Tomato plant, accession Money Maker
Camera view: tilt-top (135 deg); turntable rotation: 330 degrees
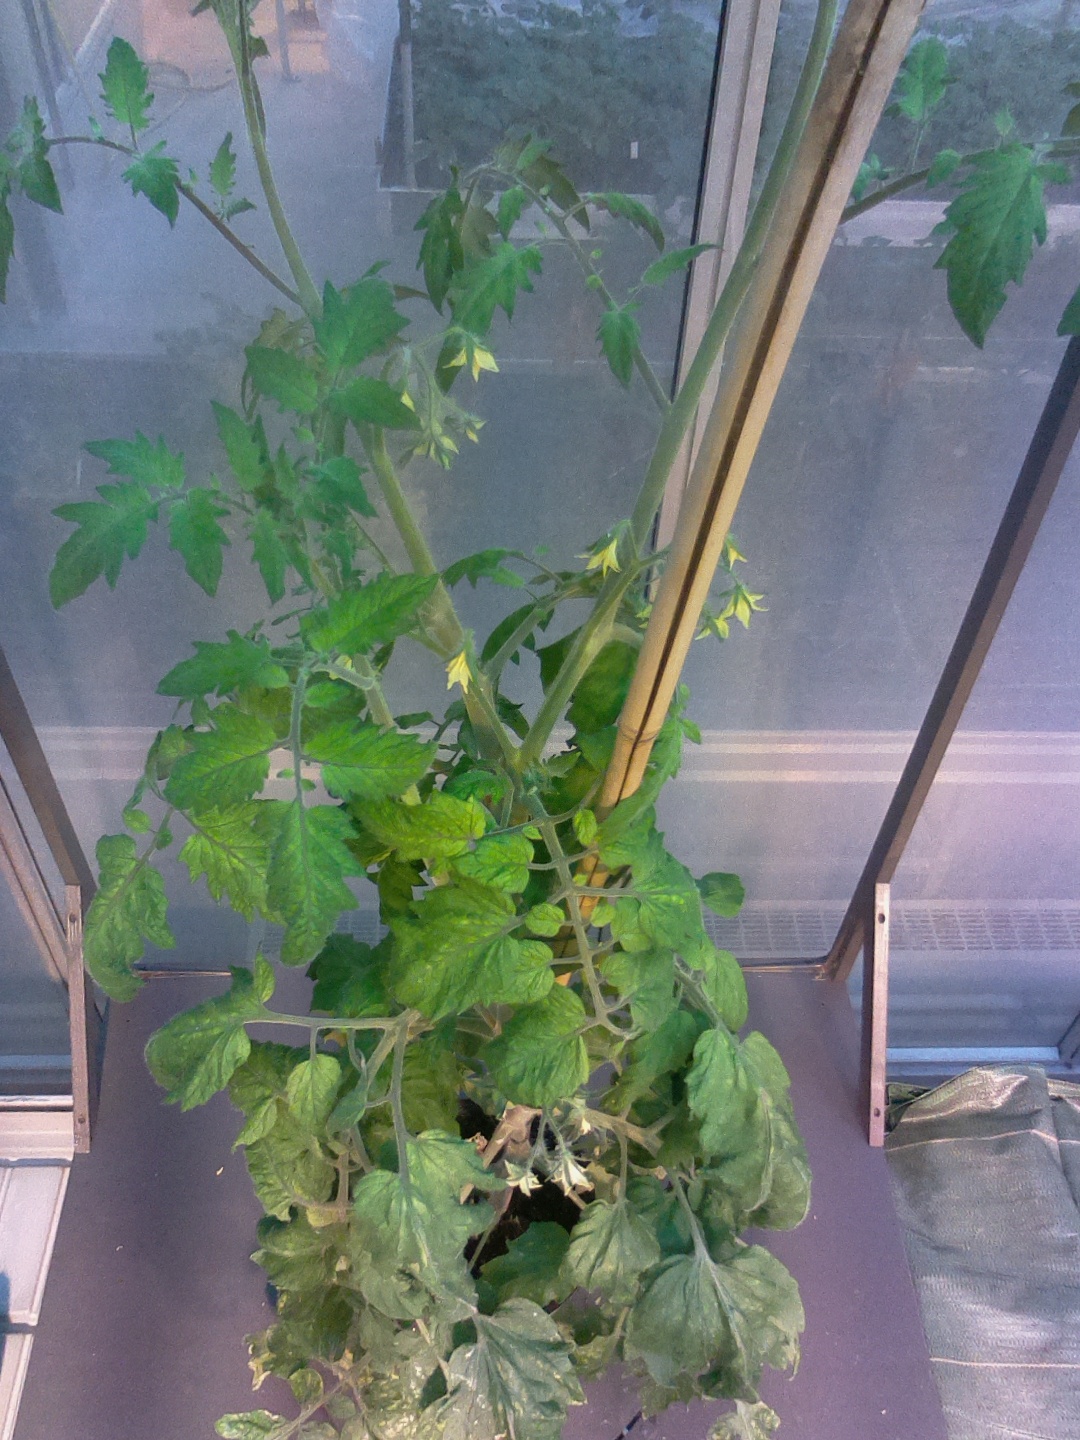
BBCH growth stage 71: 10%-20% of final fruit size